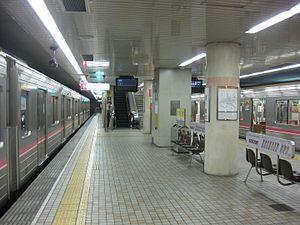
Minami-Tatsumi est une station du métro d'Osaka sur la ligne Sennichimae dans l'arrondissement d'Ikuno à Osaka.